Wild animal suffering

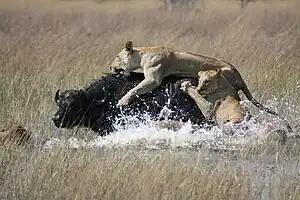
Lions attacking an African buffalo in Botswana; it is argued that wildlife documentaries commonly focus on encounters between individuals, such as these, who are considered to be charismatic, while the suffering of other animals is underrepresented.

The Bishnoi, a Hindu sect founded in the 15th century, have a tradition of feeding wild animals. Some Bishnoi temples also act as rescue centres, where priests take care of injured animals; a few of these individuals are returned to the wild, while others remain, roaming freely in the temple compounds. The Borana Oromo people leave out water overnight for wild animals to drink because they believe that the animals have a right to drinking water.